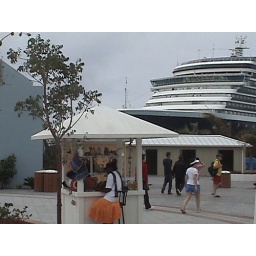
Grand Turk where we road horses in the surf